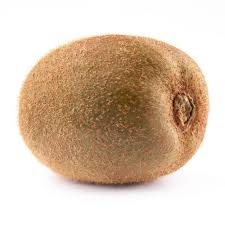
Label: Kiwi